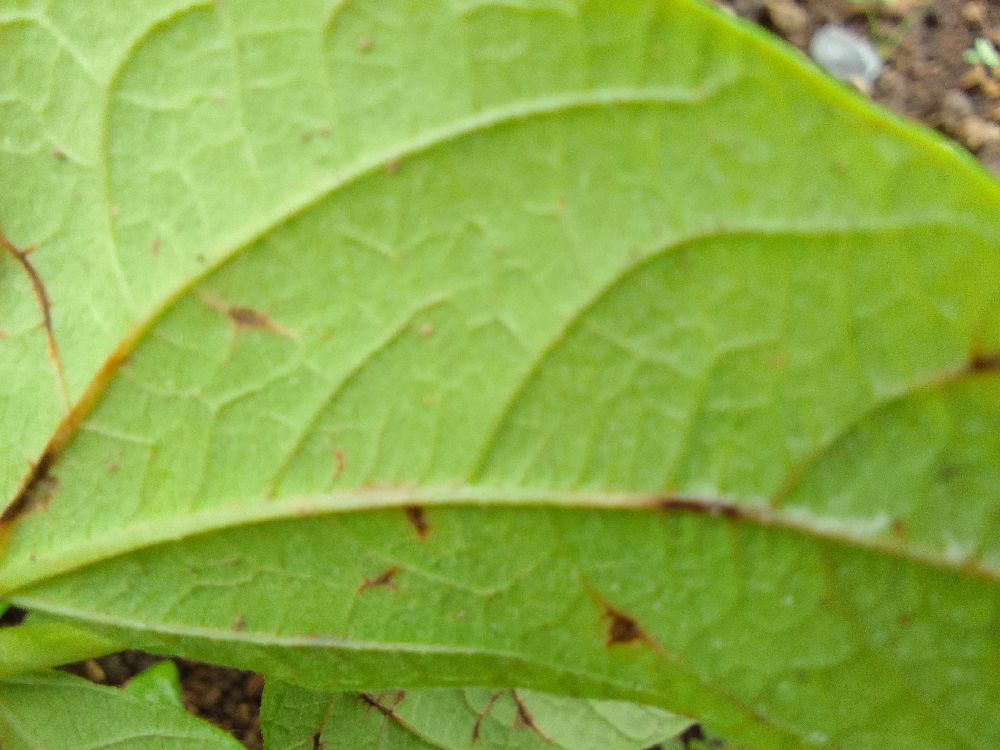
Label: anthracnose